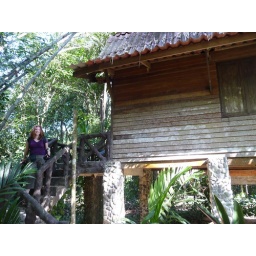
our tree house in Khao Sok